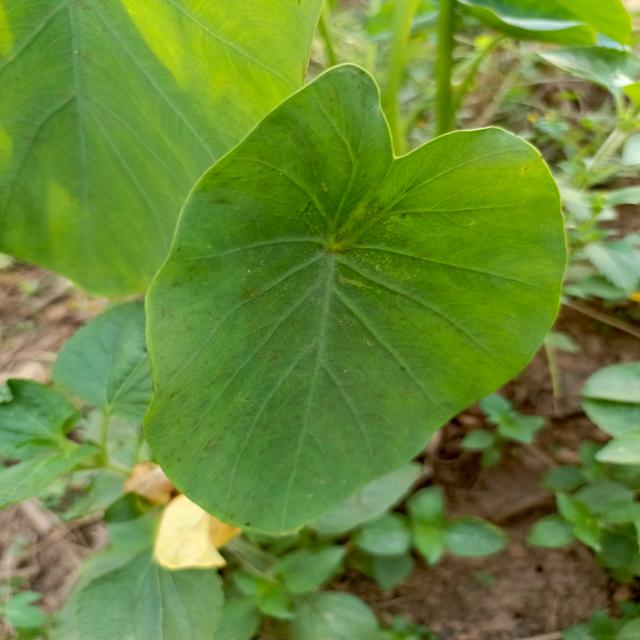
Label: Healthy